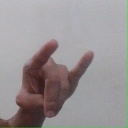
अक्षर: च